Sigaus childi

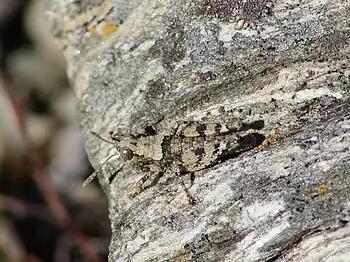
"Sigaus childi" displaying its cryptic coloration

"Sigaus childi" is morphologically cryptic and polymorphic in colour, ranging from pale grey through earthy tones to green and black. Some individuals closely match foliose lichens that grow in rocks in the area, but others more closely resemble gravels or pebbles. They rely on camouflage rather than hopping to evade predators, and their hops are short: 30–40 cm and 15 cm high. "Sigaus childi" was originally mistaken for "Sigaus minutus", a small grasshopper species from lowland McKenzie district (South Island NZ), that it looks very similar to.